Skyline Commissary

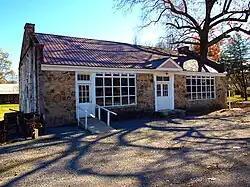
The building in November 2017

The Skyline Commissary (also known as the Rock Store) is a historic building in Skyline, Alabama, United States. It was built in 1935 as part of Skyline Farms, a project of the Resettlement Administration, a New Deal program that sought to provide jobs for unemployed farmers on collective farms. The commissary sold food to both co-op members and surrounding residents, and served as the hub of social activity for the community. The co-op operated until the end of World War II, when it was sold to private owners. The commissary continued to operate as a general store for the community until the early 2000s. It was converted into a heritage museum in 2005. Like other New Deal structures, the commissary makes heavy use of local materials. The walls are of locally quarried limestone, and the façade features a pedimented portico covering double entry doors. The entry is flanked by two large, multi-paned fixed windows. A gable-roofed ell was added to the north of the rear side in 1937. The house was listed on the National Register of Historic Places in 2013.